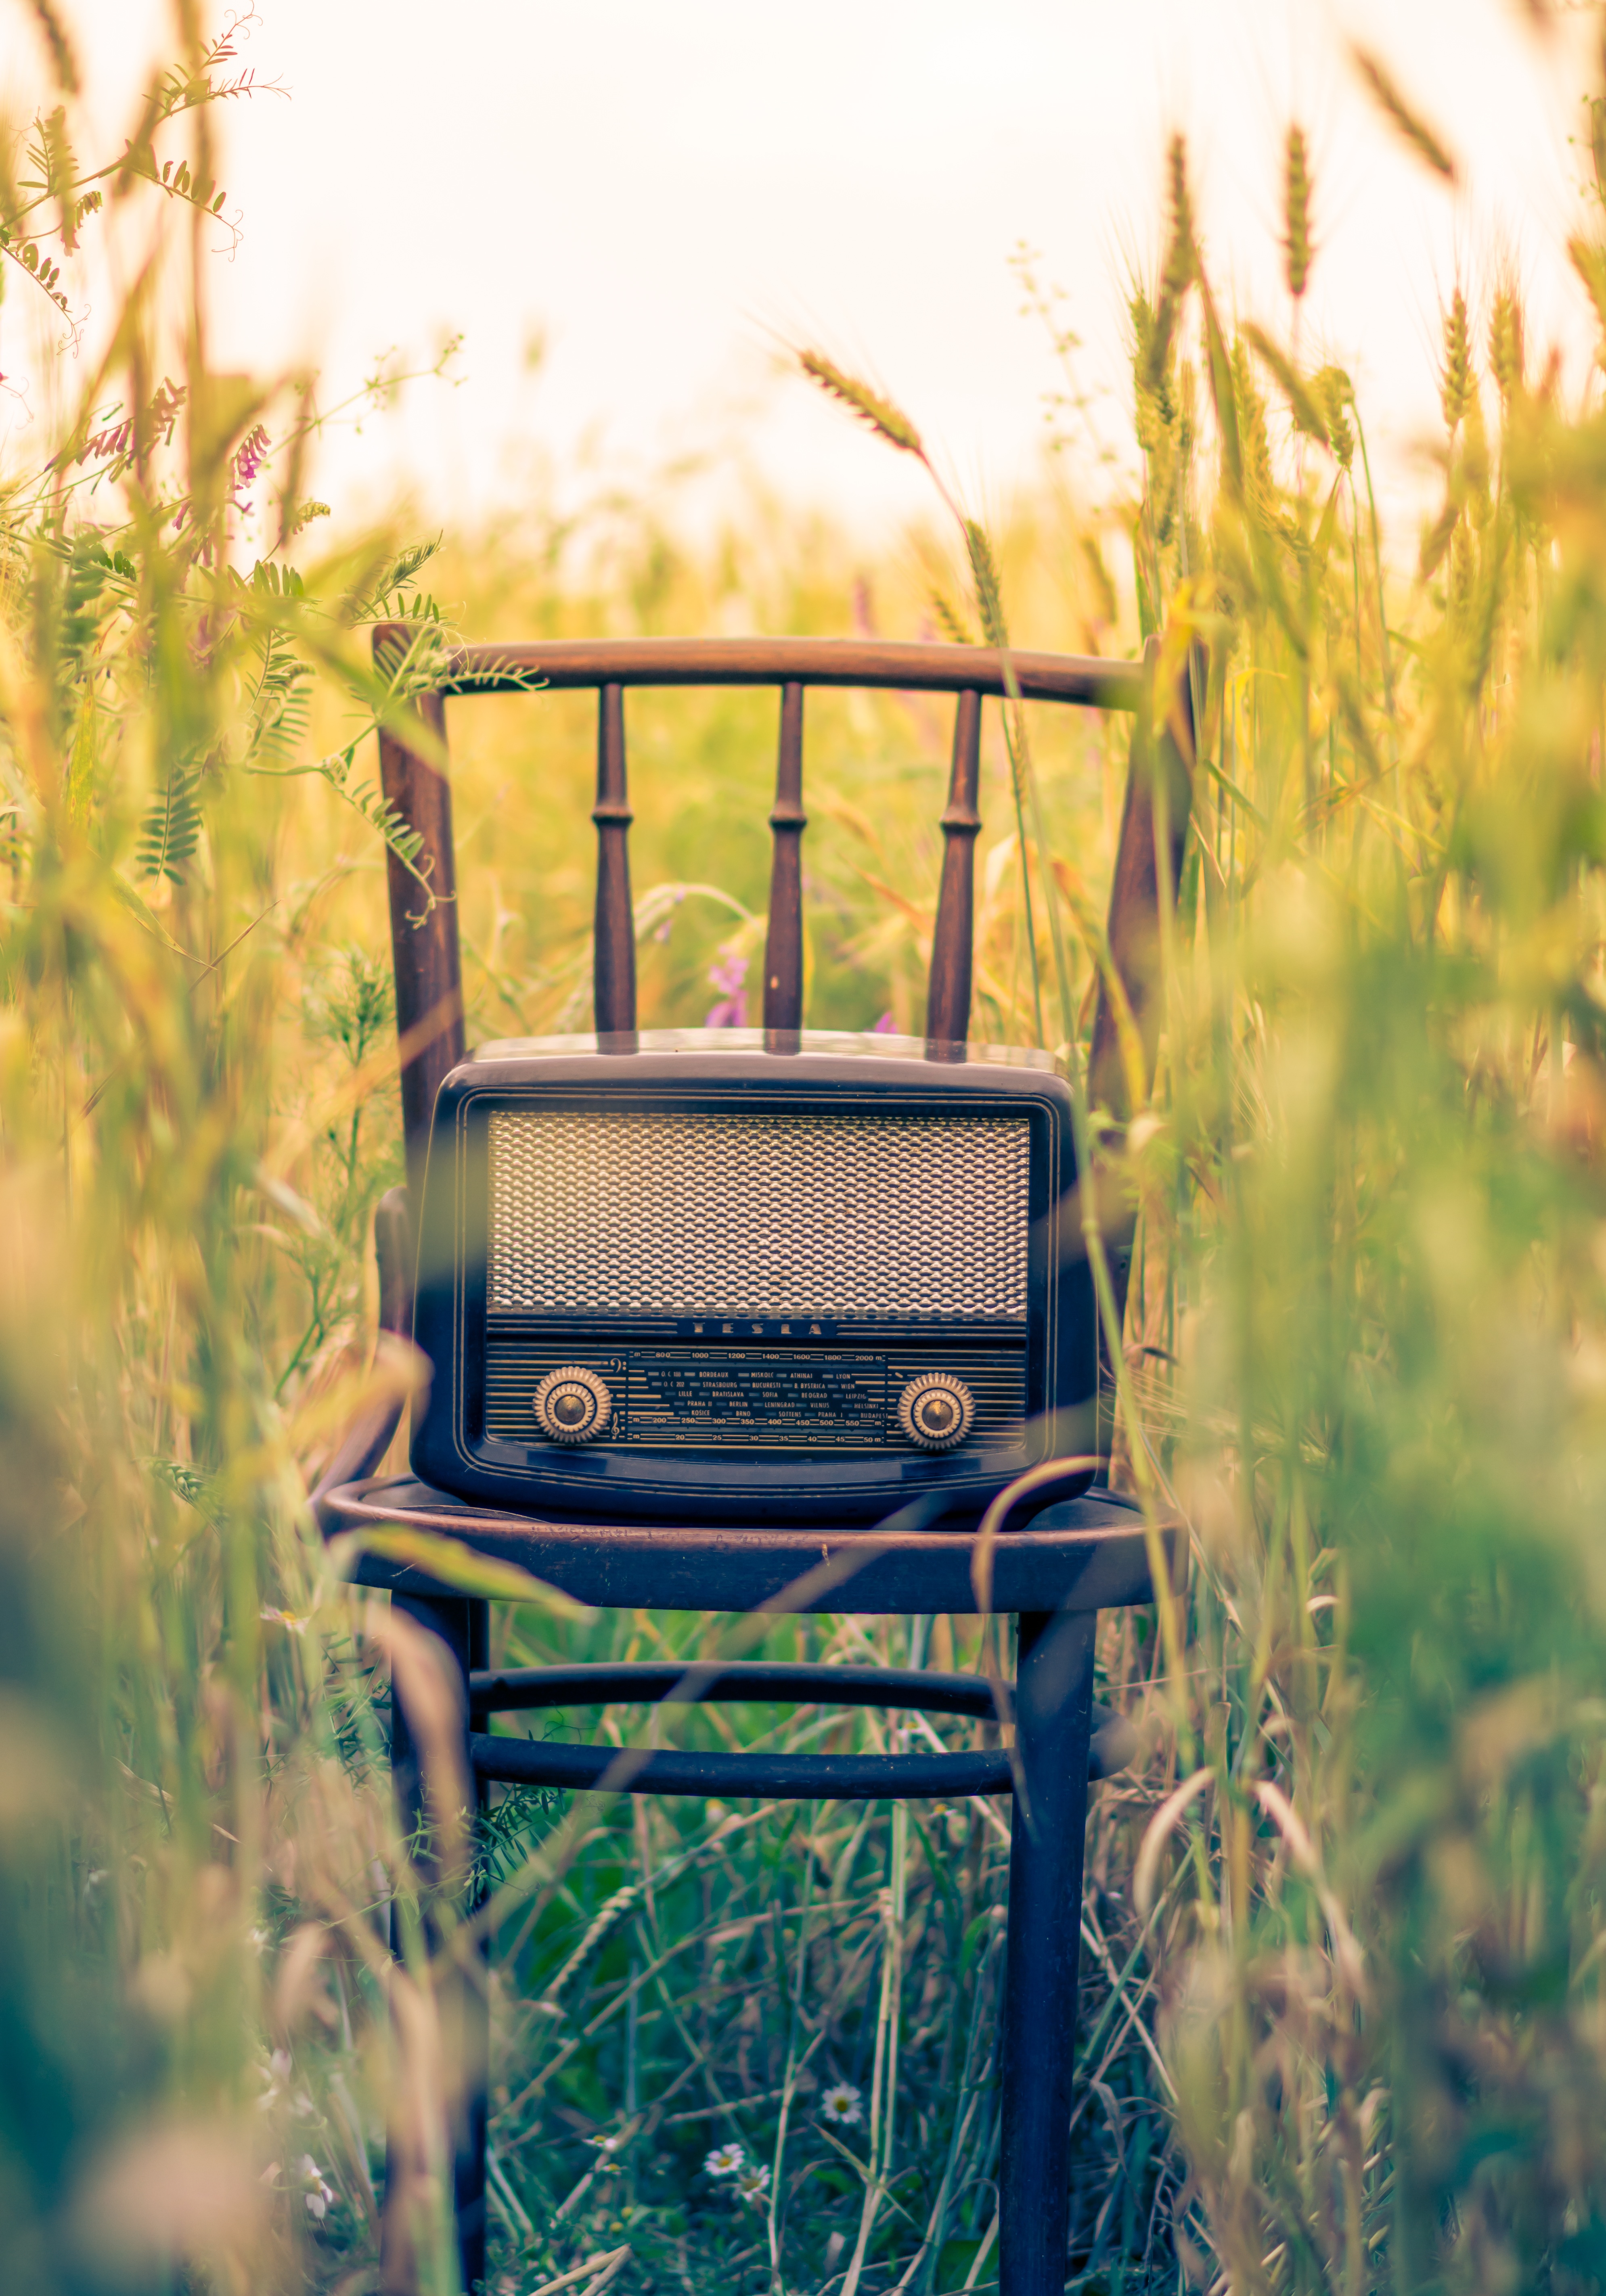
grass, field, vintage, wheat, sunlight, chair, autumn, agriculture, radio, grass family